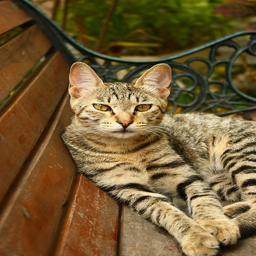
A gray tiger stripe cat laying on top of a wooden bench.
a cat leans on the back of a bench
The cat is lazily laying on the bench.
A cat stretched out  on a bench with its head up .
A striped cat laying on a wooden bench